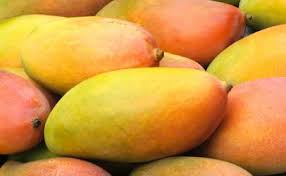
Label: Mango